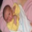
Label: boy